Taxis of Hong Kong

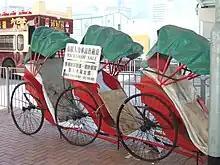
Rickshaws for sale at Central Ferry Piers in 2009

The vast majority of taxis in Hong Kong are owned by 17 independent taxi companies, although a few taxis are independently owned and operated. As of 2024, there are 18,163 taxis in Hong Kong, of which 15,250 were urban taxis, 2,838 were New Territories taxis, and 75 were Lantau taxis. Every day they serve about 1.1 million, 207,900 and 1,400 people respectively.